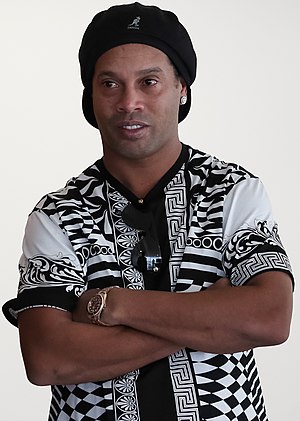
Ronaldinho
Ronaldo de Assis Moreira, bedre kendt som Ronaldinho er en brasiliansk tidligere fodboldspiller.